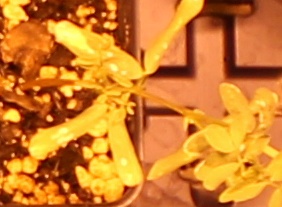
Label: Lentil